Kingsbrook Jewish Medical Center

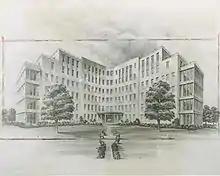
Architectural rendering of proposed hospital building in 1945

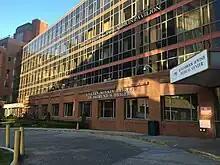
Bernard and Rose Minkin Pavilion

The first mention of a fourth building was on October 8, 1944. The hospital was planning its annual fundraising bazaar, which was to be held on November 21 and 22 of that year, and agreed to use the proceeds towards a $1,000,000 fund for the construction of a new building. The building was initially designed to be built on land adjacent to the existing three buildings and adjoin them. By December 1945, the original goal of $1,000,000 was raised to $1,500,000 due to the increase in cost of materials and labor, and a redesign was mentioned that was to add two more floors to the Anna J. Freeman Pavilion. Groundbreaking ceremonies were held on June 16, 1946, and Mayor William O'Dwyer did the honors by operating a steam shovel to begin work on the building that was then mentioned to have six stories. During the ceremonies, Isaac Albert, president of the institution at the time, stated, "Regardless of the cost of materials, we have been promised all proprieties and the help of all the contractors." In October 1948, the institution's finance committee reevaluated the building's completion at a cost of $2,500,000. By the fall of 1949, the building was ready for occupancy and its final design was six stories, which included research laboratories, clinics, lecture halls, a hydrotherapy suit, two wings devoted to the care of children suffering from poliomyelitis and rheumatic heart conditions, and a total of 350 beds. The building did not include a connection to the Anna J. Freeman Pavilion that was originally planned.